Philippe Jaenada

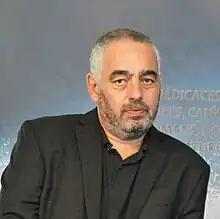
Philippe Jaenada in 2012

Philippe Jaenada (born 1964 in Saint-Germain-en-Laye) is a French writer. The author of over a dozen books, he won the Prix Femina for his 2017 novel "La Serpe".